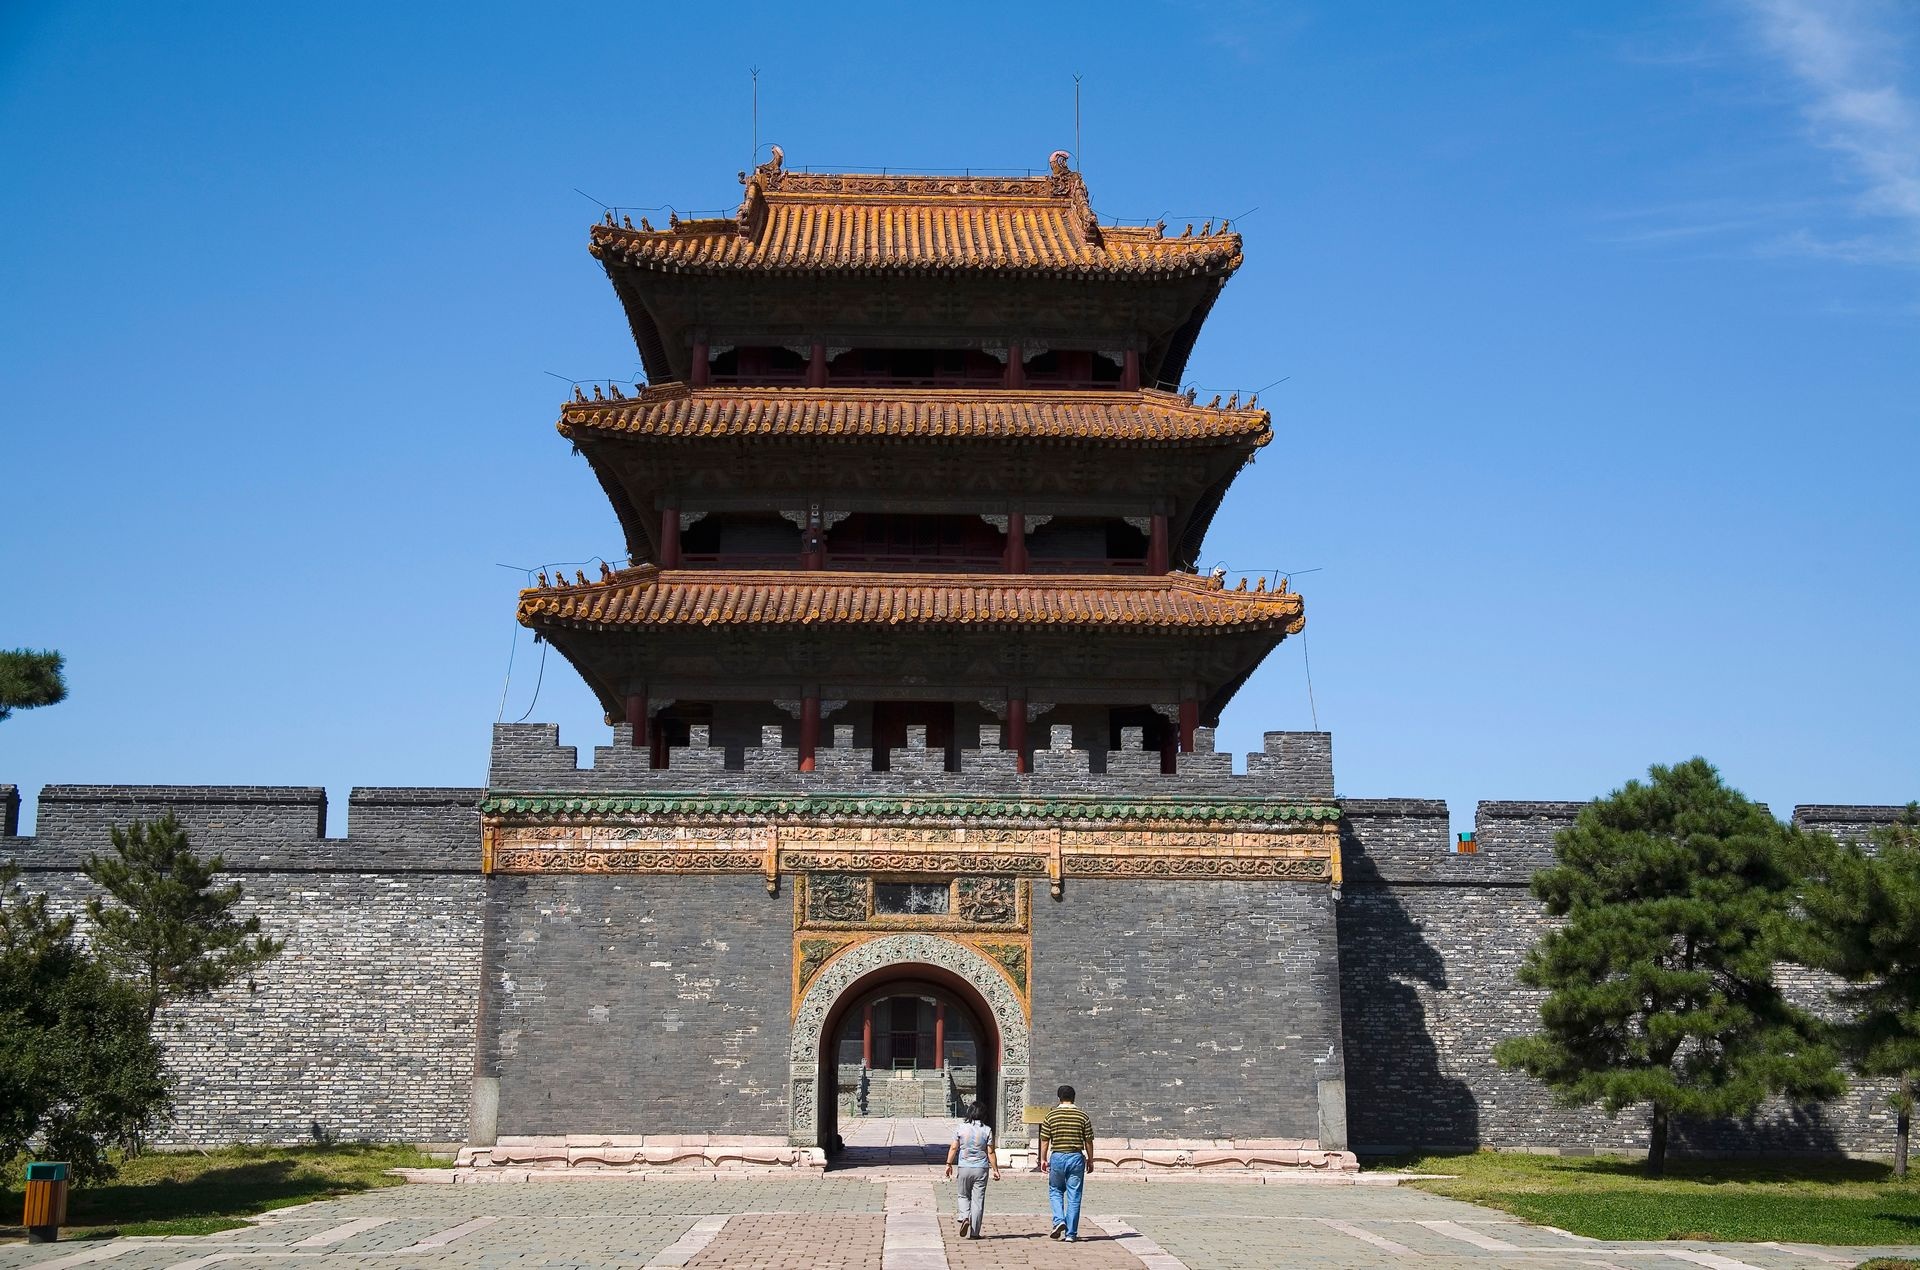
architecture, building, palace, arch, tower, landmark, tourism, monastery, culture, history, chinese architecture, pagoda, ancient architecture, historic site, shenyang beiling, zhaoling tomb